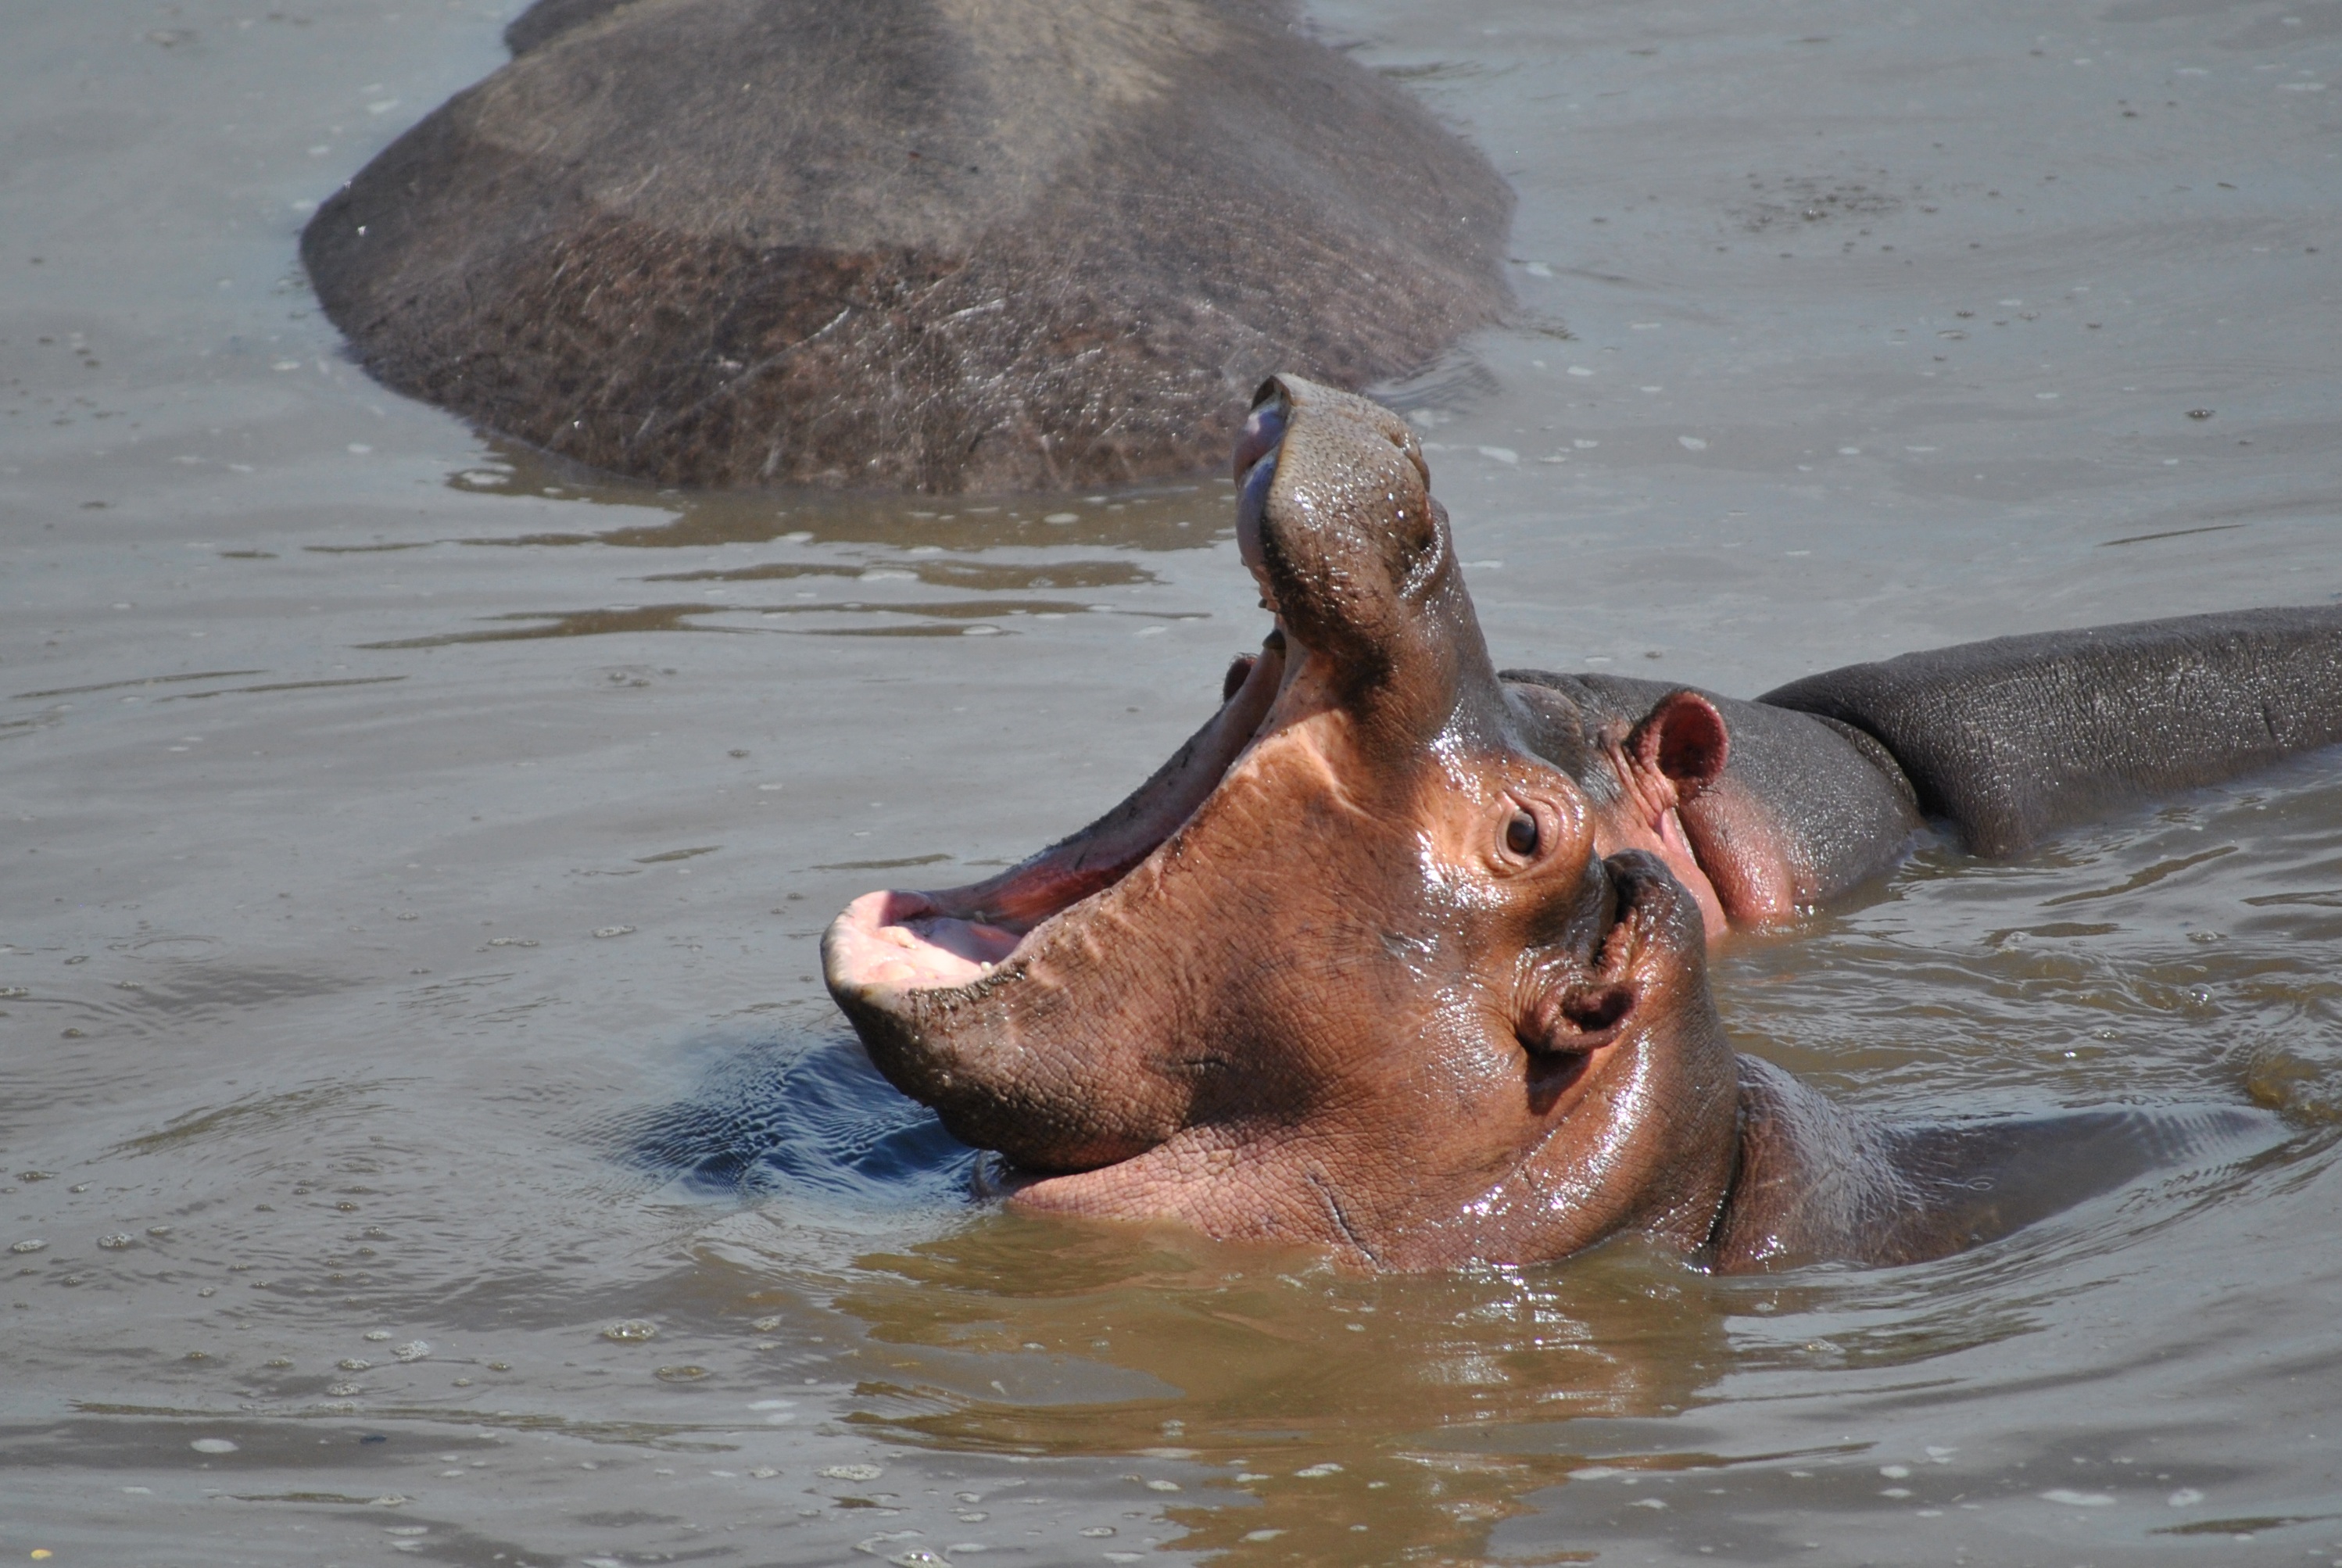
wildlife, zoo, africa, mammal, national park, baby, fauna, vertebrate, hippopotamus, hippo